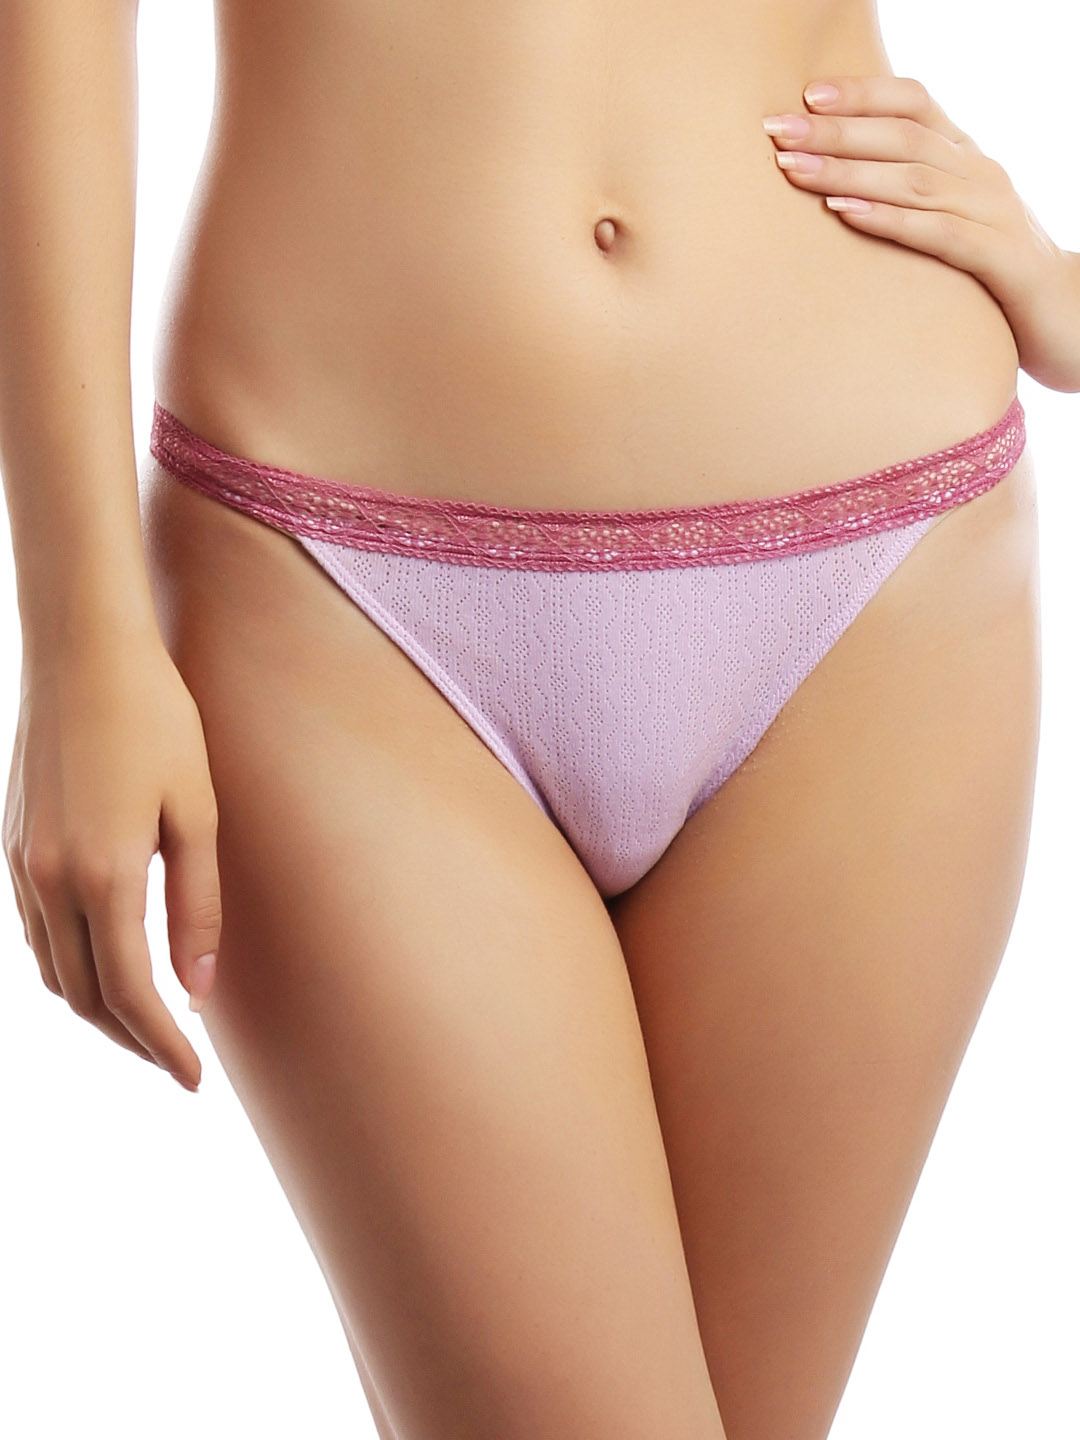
Enamor Women Lupine Coloured Briefs
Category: Apparel / Innerwear / Briefs
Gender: Women
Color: Lavender
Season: Summer 2017
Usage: Casual